Futagawa Station

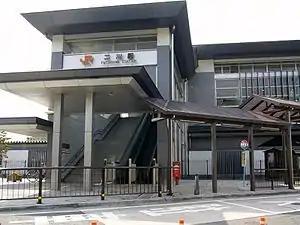
Futagawa Station in October 2005

is a railway station in the city of Toyohashi, Aichi Prefecture, Japan, operated by Central Japan Railway Company (JR Tōkai).